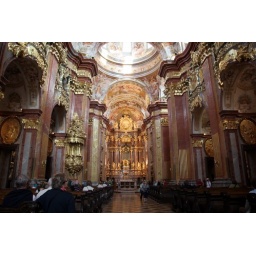
The church has a magnificent organ, and skeletons dressed in luxurious materials inside glass coffins.